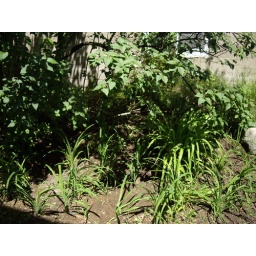
Newly transplanted tiger lilies under the lilac tree